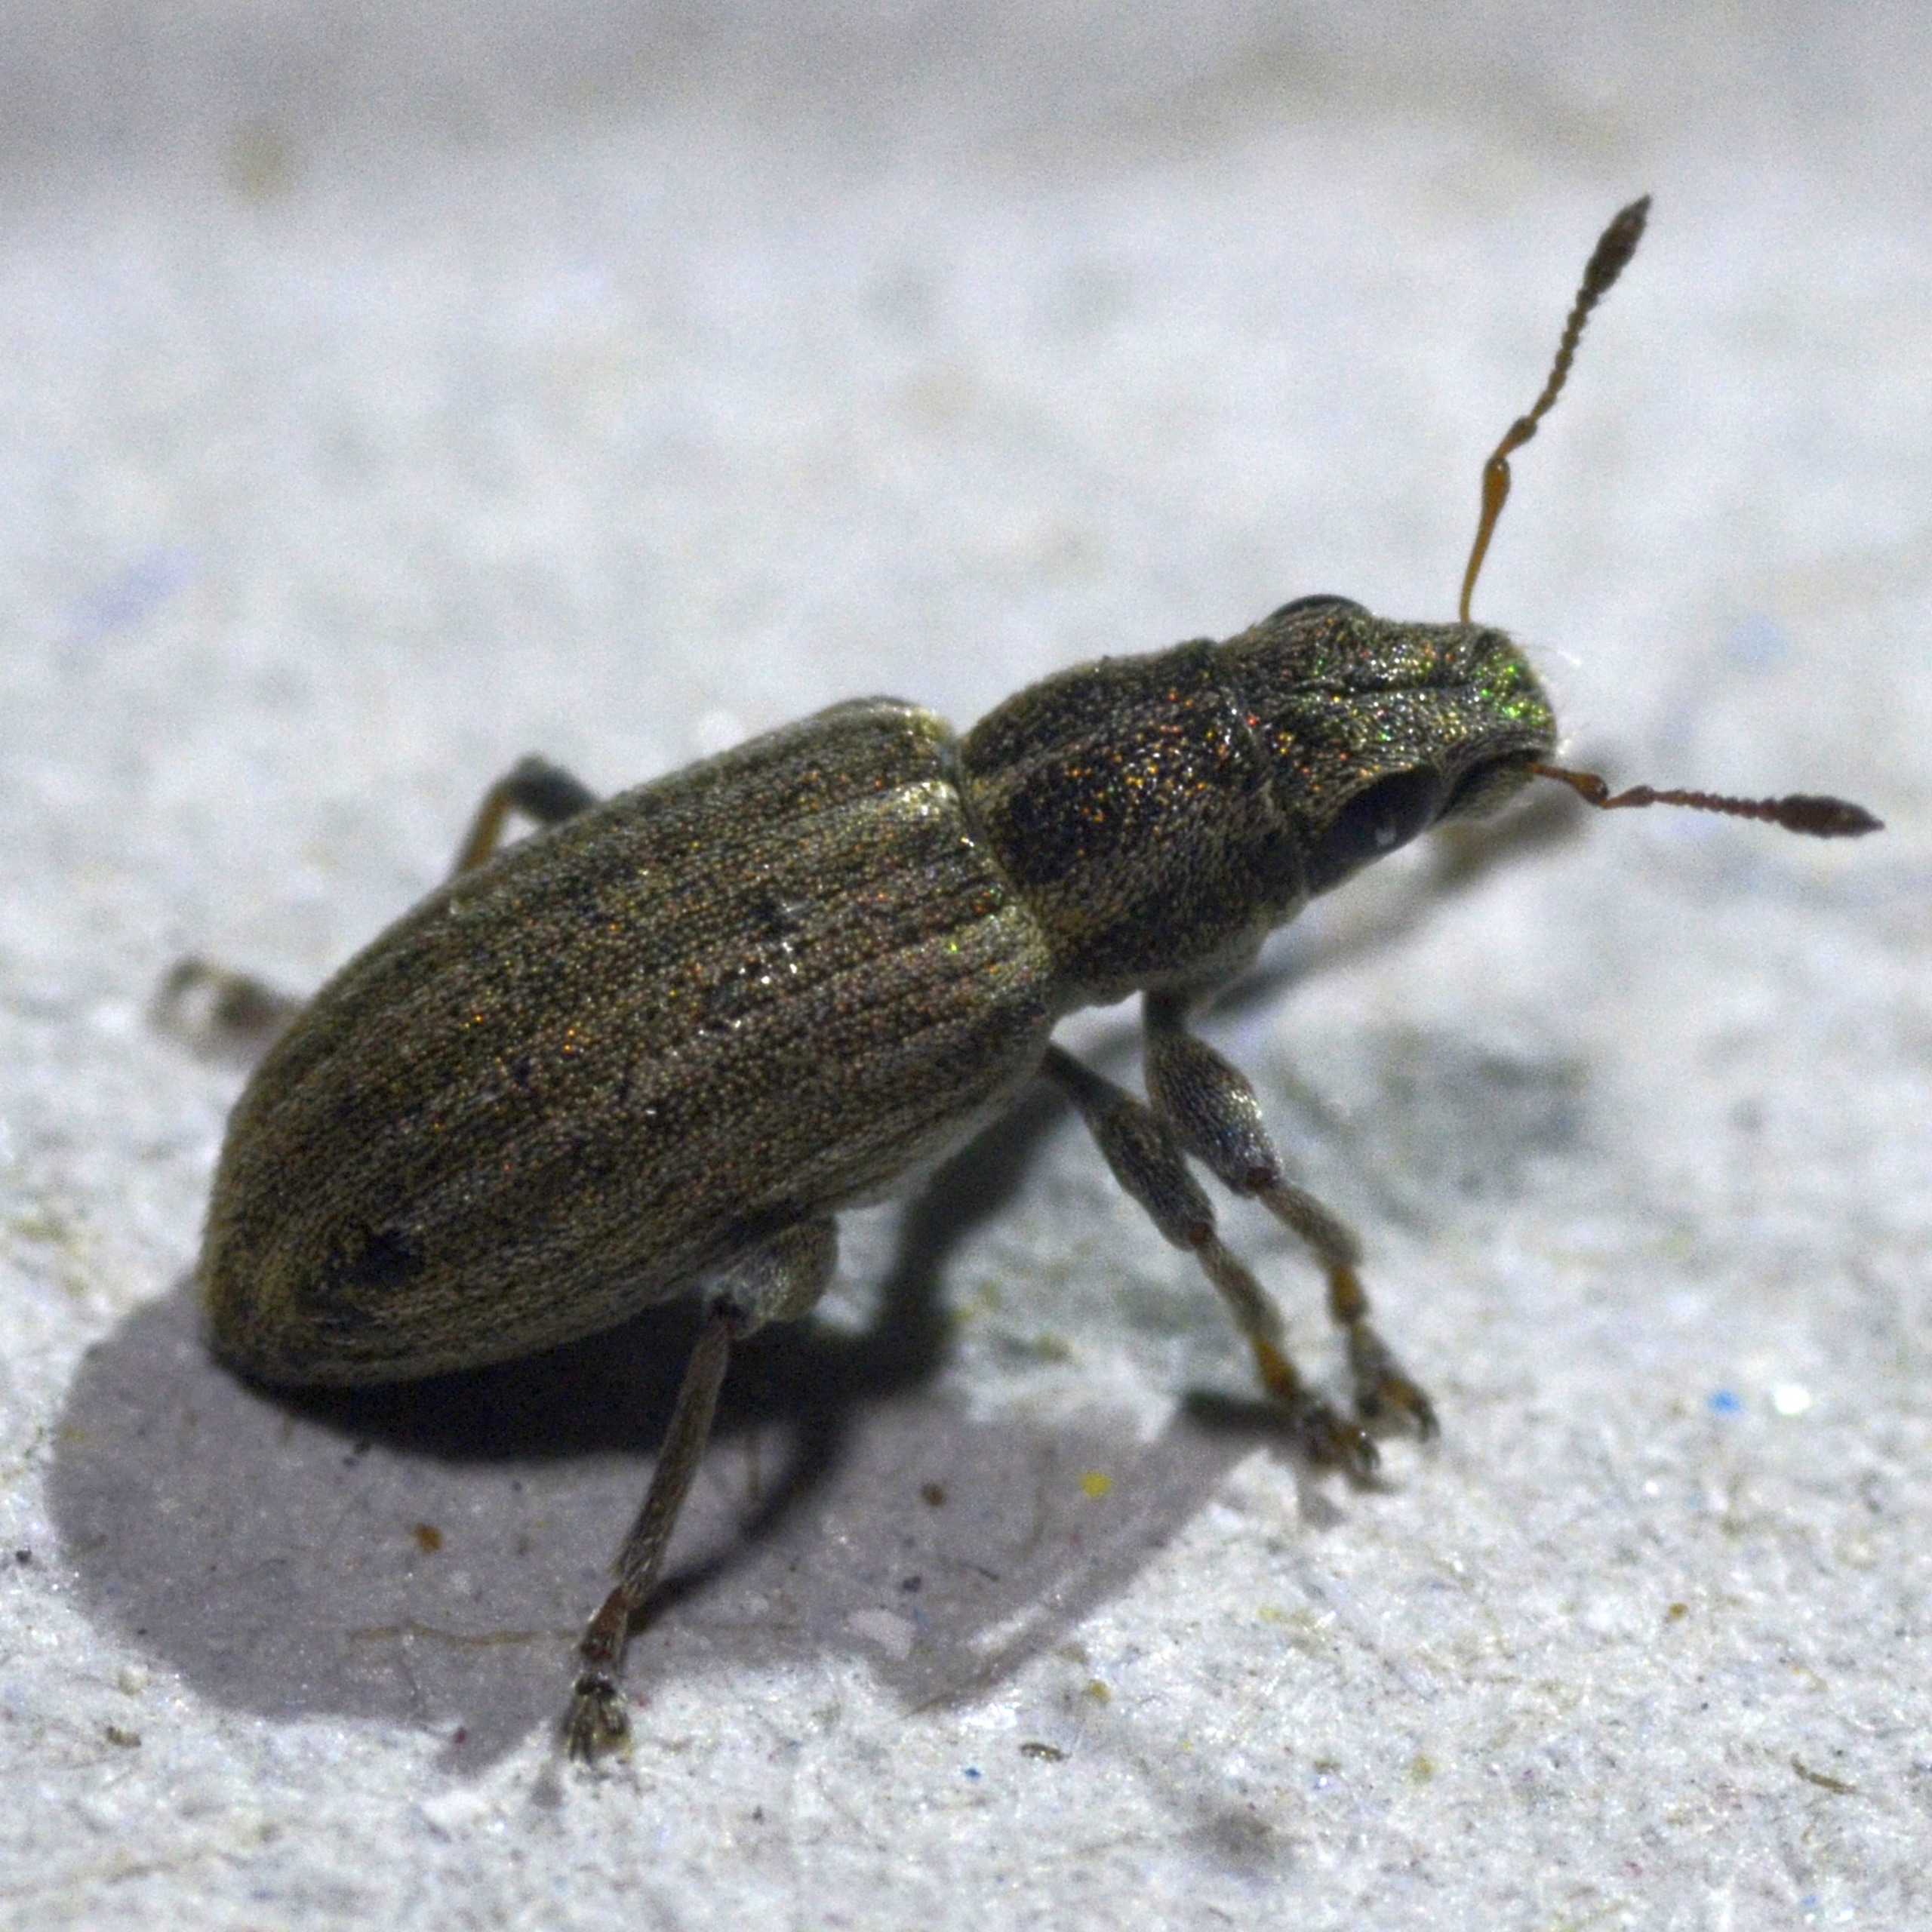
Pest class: pea_leaf_weevil